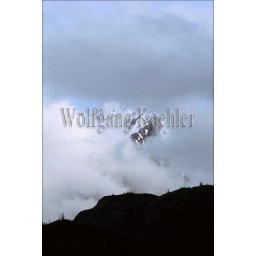
Usa, alaska, glacier bay np, mountains engulfed in clouds